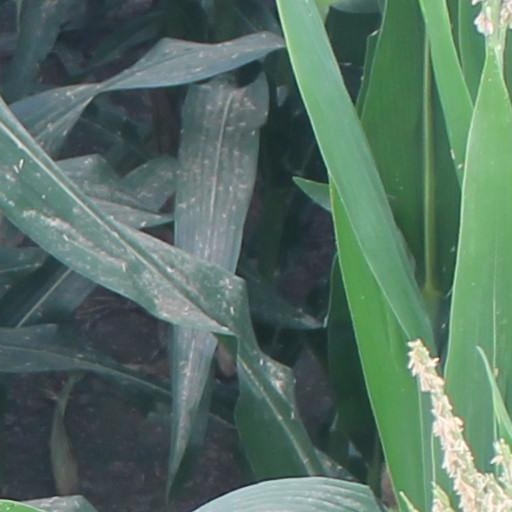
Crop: maize; corn